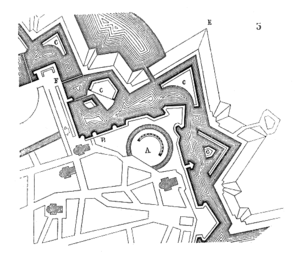
Dans le domaine des fortifications, un cavalier est un élément destiné à renforcer un bastion ou un boulevard. Permettant de placer de l'artillerie à un niveau plus élevé que les murailles, il permet de contrebattre l'artillerie des assiégeants ou leurs travaux d'approche. Pour les assiégeants, les cavaliers de tranchée permettent de protéger les travaux d'approche en tenant sous leur feu la place d'arme de la ville assiégée.